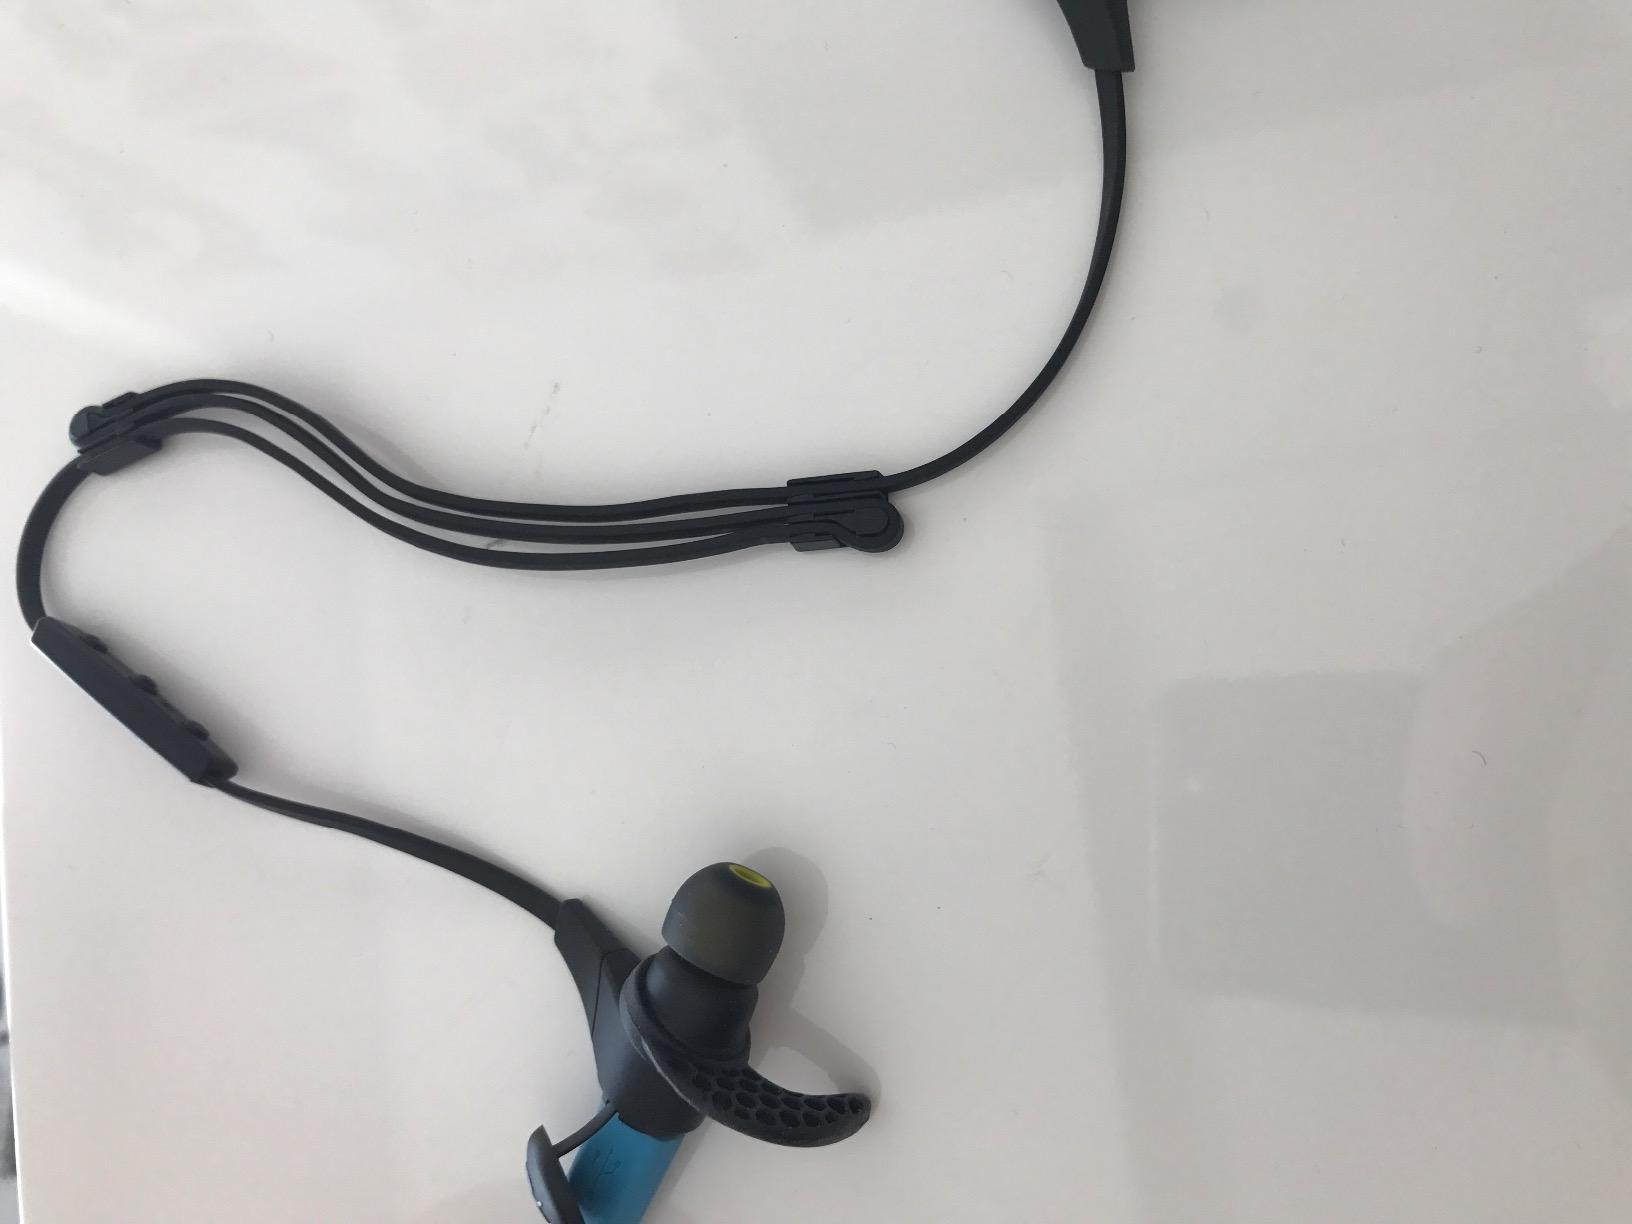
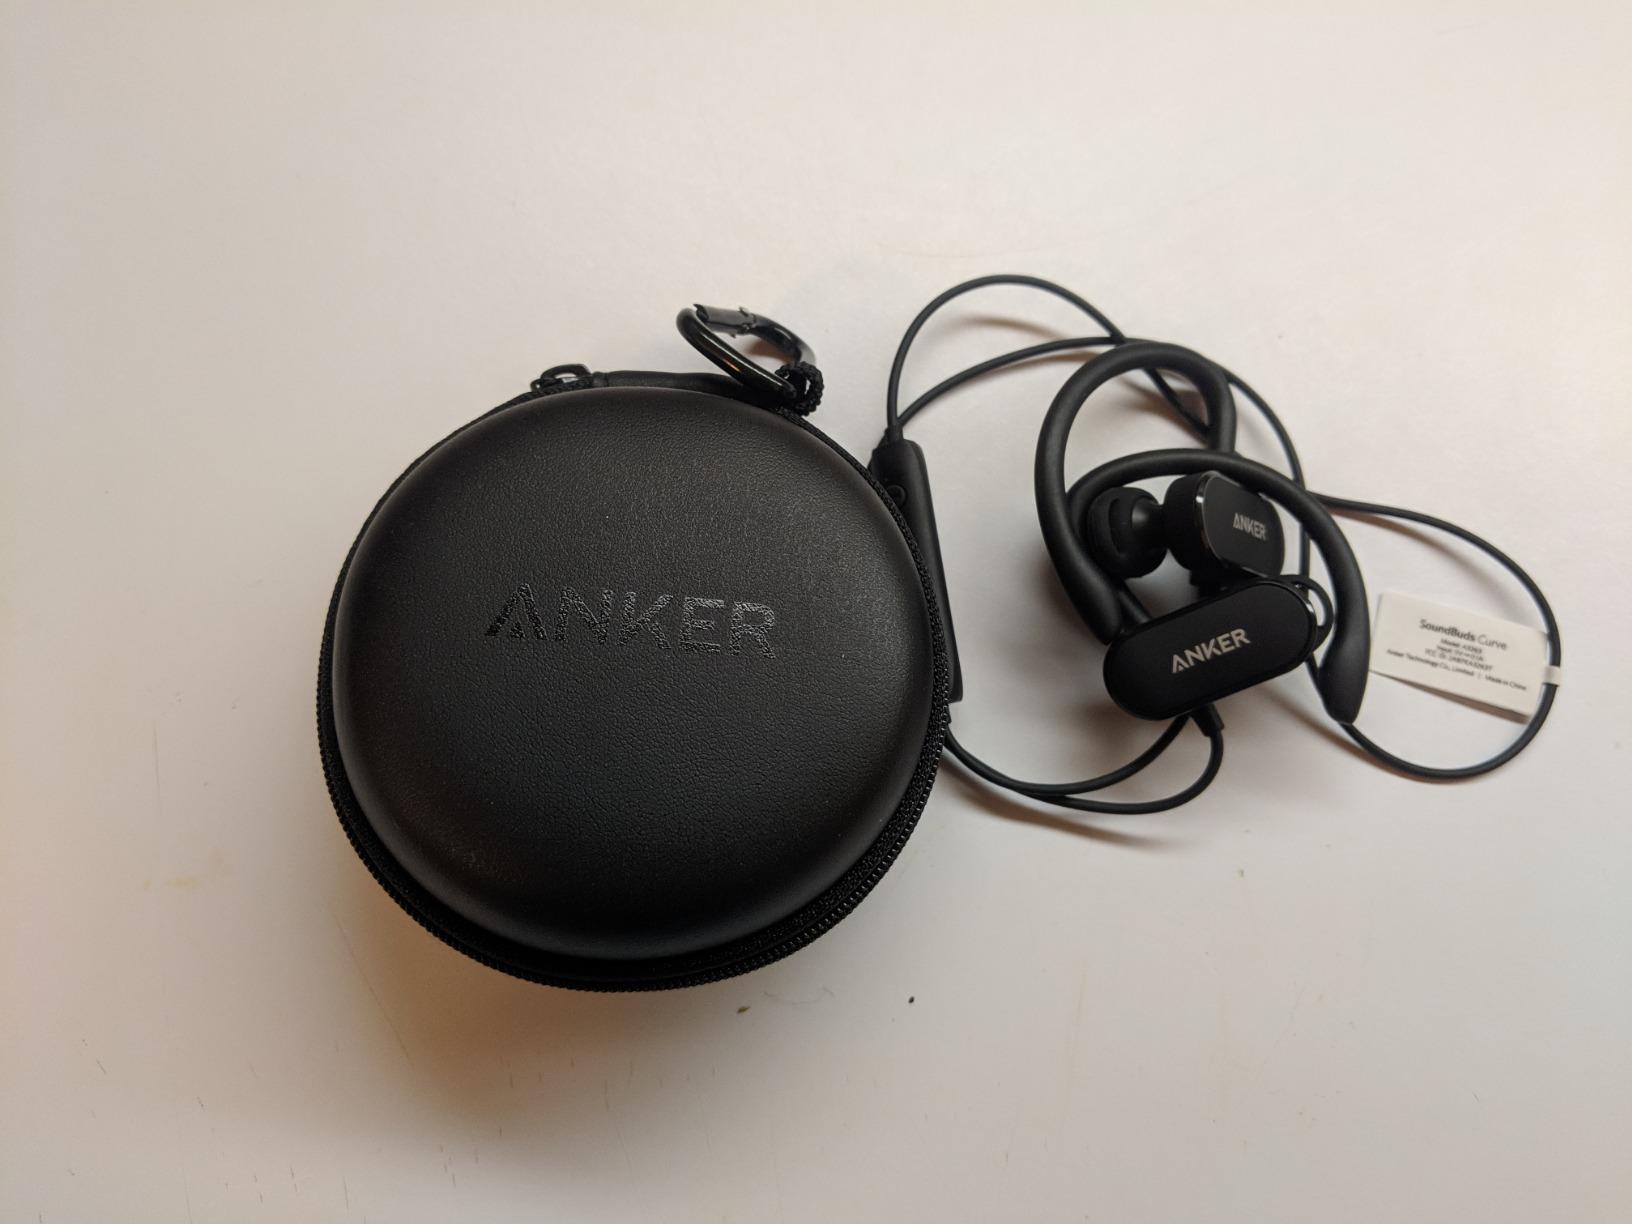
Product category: headphones
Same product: no